Arthur J. Gregg

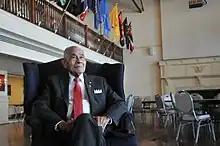
Lieutenant General Arthur J. Gregg (retired) in 2023 sitting in the Gregg-Adams Club, Fort Gregg-Adams, Virginia

General Gregg's military awards include the Defense Distinguished Service Medal, Army Distinguished Service Medal, Legion of Merit (with 3 Oak Leaf Clusters), Joint Service Commendation Medal, the Army Commendation Medal (with 2 Oak Leaf Clusters), the Joint Chiefs of Staff Identification Badge and the Army General Staff Identification Badge.